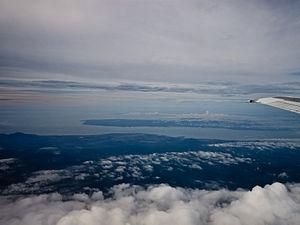
Sebatik est une île de la mer des Célèbes située au large de la côte orientale de Bornéo, dans la baie de Sebuku, juste au sud de la ville malaisienne de Tawau.